Nissan Skyline

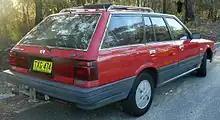
1988–1990 Nissan Skyline GXE station wagon (Australia)

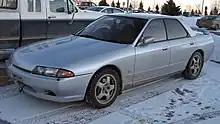
Nissan Skyline GTS-t four-door sedan

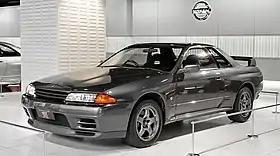
R32 Nissan Skyline GT-R

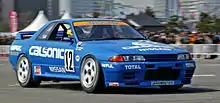
The CALSONIC R32 GT-R from the Group A series

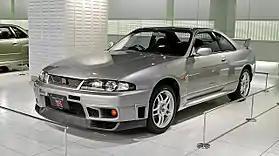
Nissan Skyline R33 GT-R

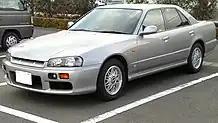
1998 Nissan Skyline sedan (Japan)

The R31 Skyline of 1985 was a natural evolution on the R30 shape, and also this one was loosely based on the Laurel platform (C32). The design was slightly larger and squarer than previous Skylines. It was available as a Sedan, Hardtop sedan, Coupé and station wagon. Affectionately known as the "Seventhsu" or simply "7th Sukairain" by owners, due to it being the 7th-generation Skyline.